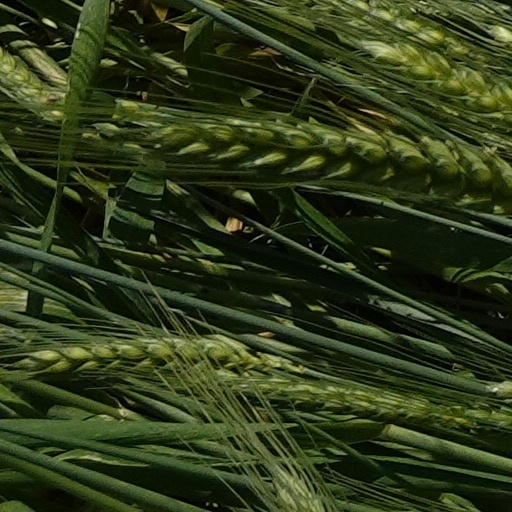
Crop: wheat